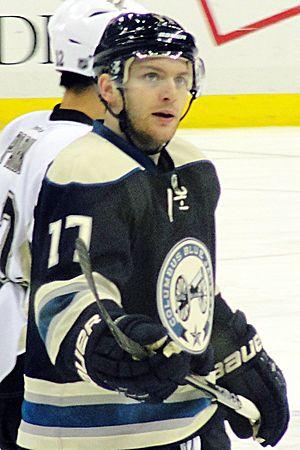
Mark Letestu est un joueur professionnel canadien de hockey sur glace. Il évolue au poste de centre pour l'organisation des Blue Jackets de Columbus de la Ligue nationale de hockey.